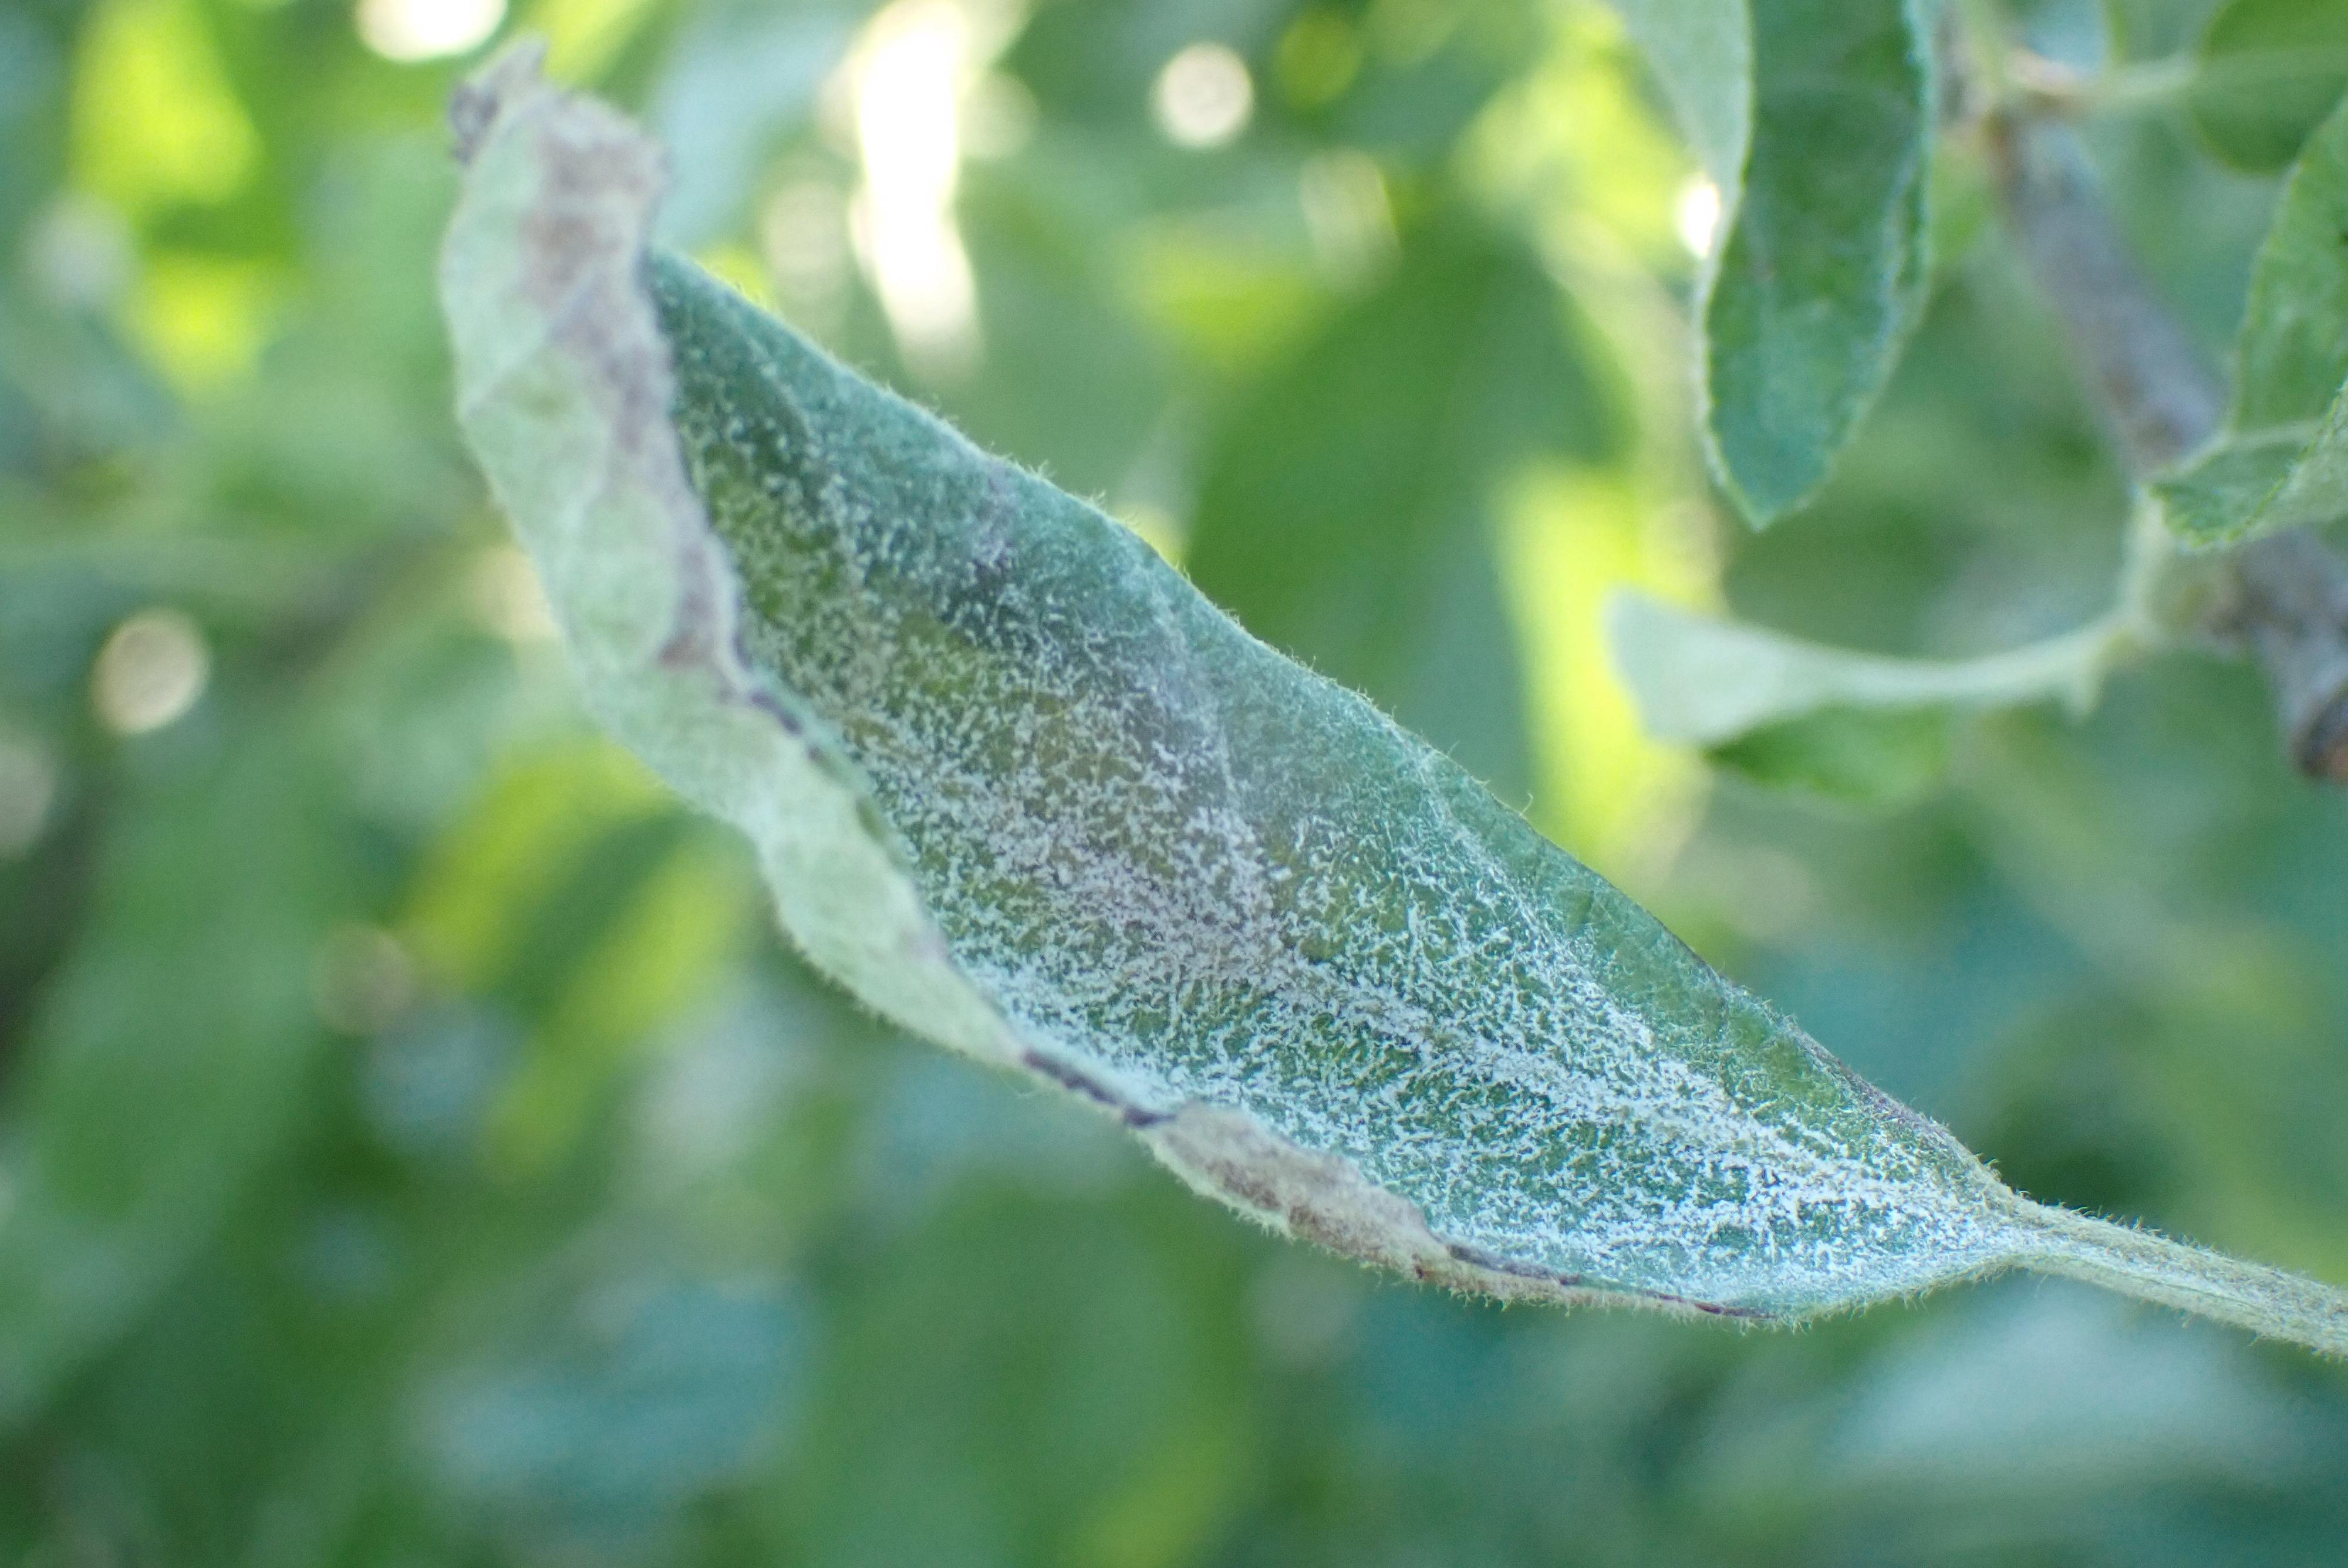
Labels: powdery_mildew